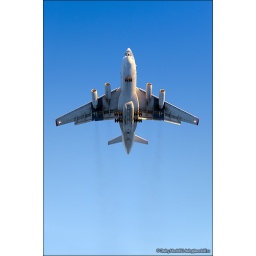
Heavy airplane flying in blue sky. Slight motion blur